Haydenville, Ohio

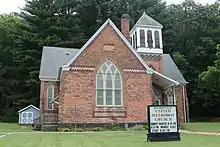
Haydenville United Methodist Church, part of the area historic district

Haydenville was founded in 1852. The community was named for Peter Hayden, the original owner of the town site. A post office has been in operation at Haydenville since 1870.